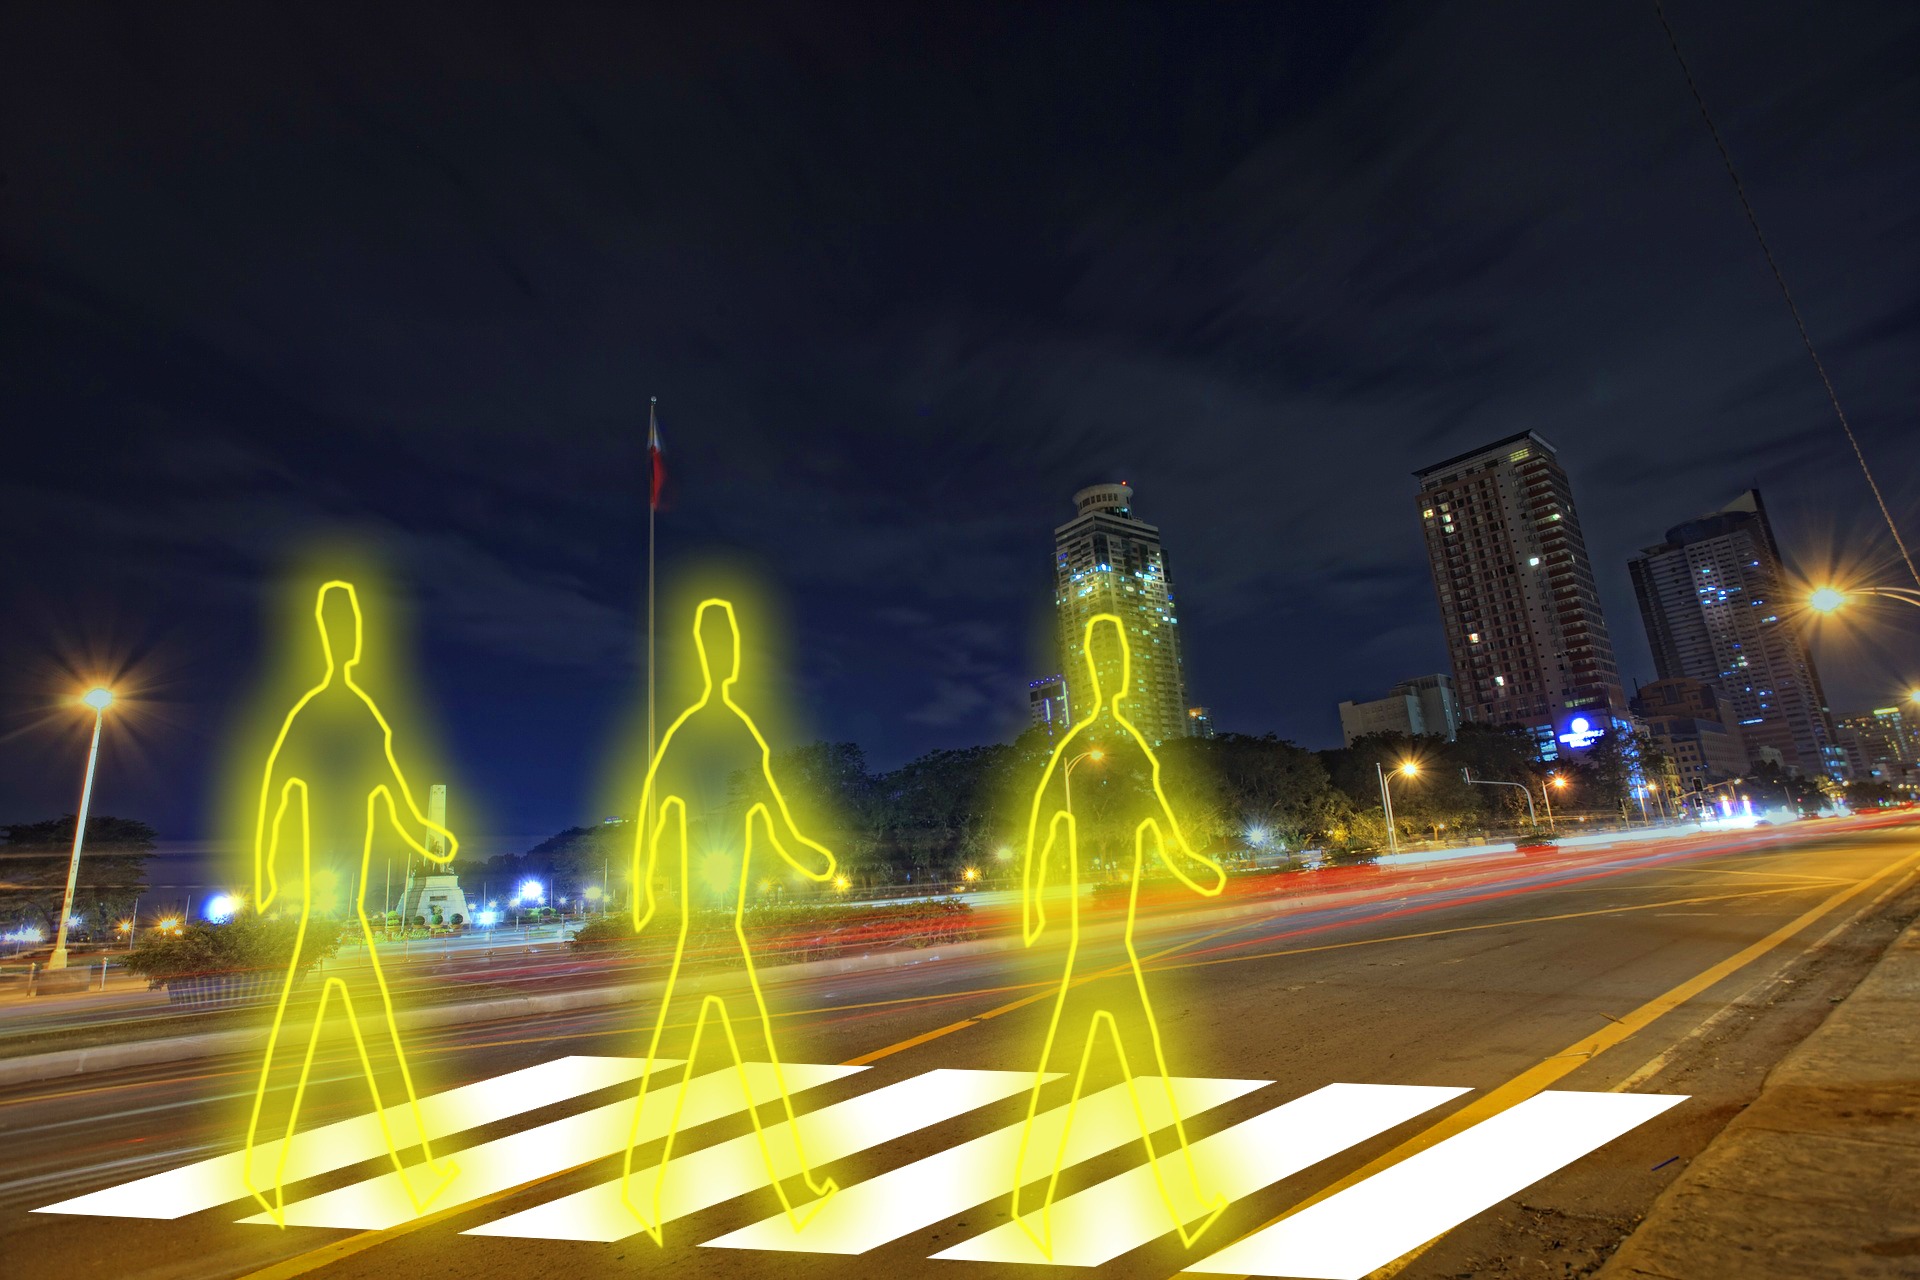
pedestrian, light, skyline, traffic, night, city, skyscraper, cityscape, dusk, evening, reflection, landmark, darkness, street light, cross, lighting, light fixture, zebra crossing, metropolis